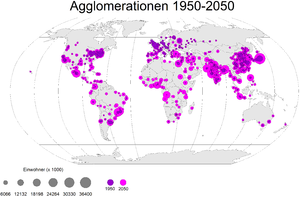
La surpopulation est un état démographique caractérisé par le fait que le nombre d'individus d'une espèce vivante excède la capacité de charge de son habitat, c'est-à-dire sa capacité à :